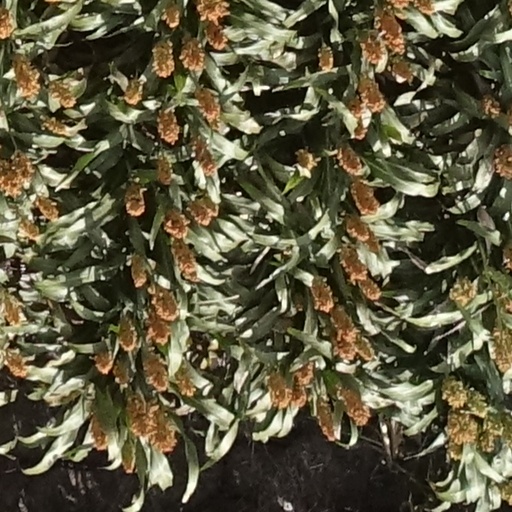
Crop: sorghum